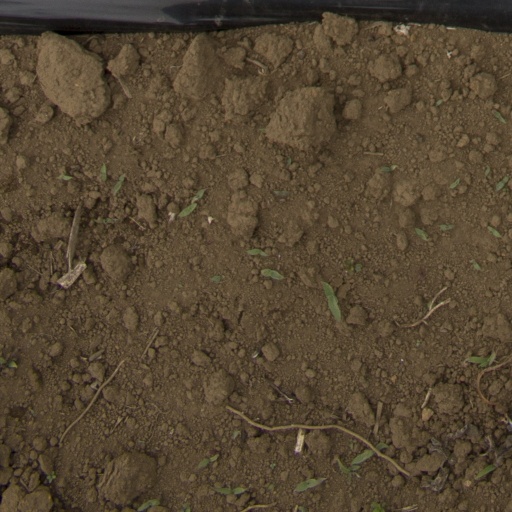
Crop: Jerusalem artichoke